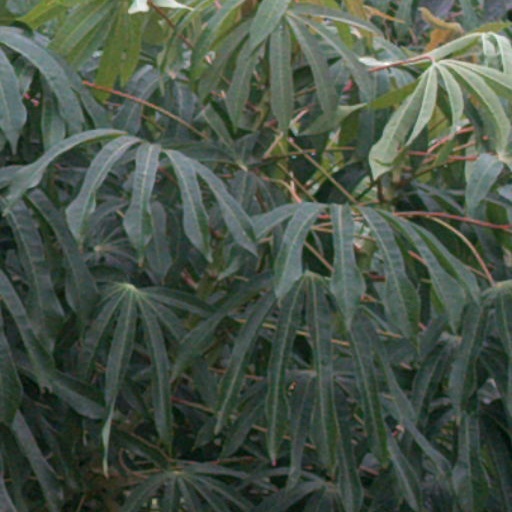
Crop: cassava